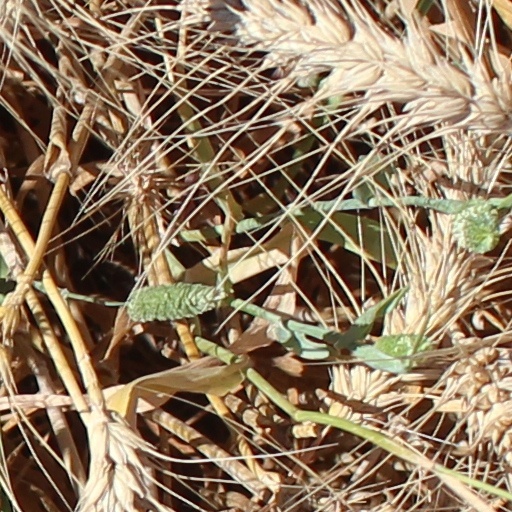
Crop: wheat